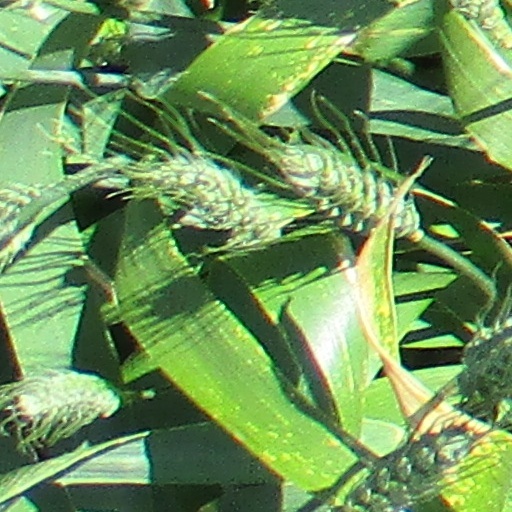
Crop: wheat